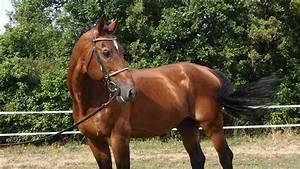
horse